Om

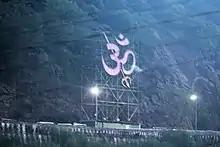
"Om" symbol with a trishula at Kanaka Durga Temple, Vijayawada

The Maitrayaniya Upanishad in sixth "Prapathakas" (lesson) discusses the meaning and significance of "Om". The text asserts that "Om" represents Brahman-Atman. The three roots of the syllable, states the Maitri Upanishad, are "A" + "U" + "M".